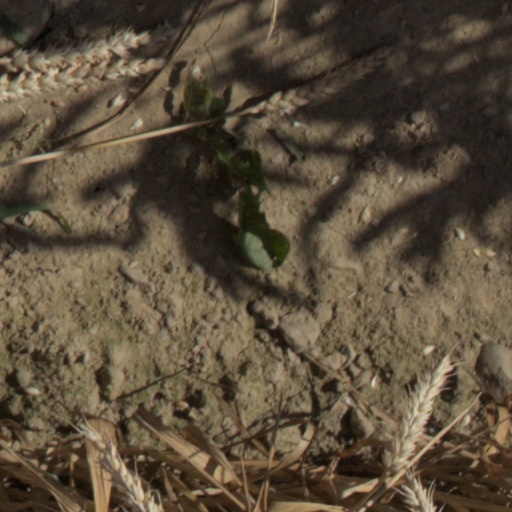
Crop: wheat